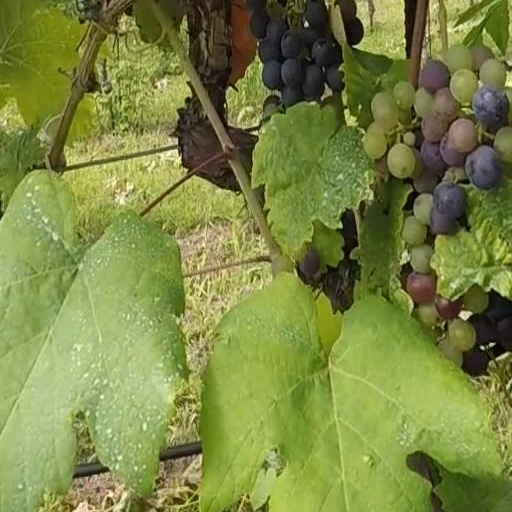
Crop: grape